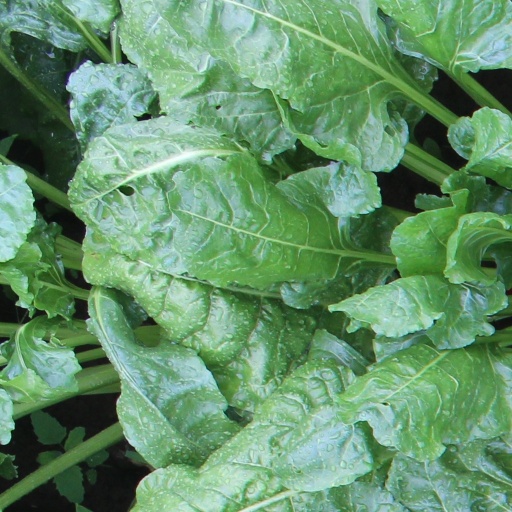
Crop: sugar beet